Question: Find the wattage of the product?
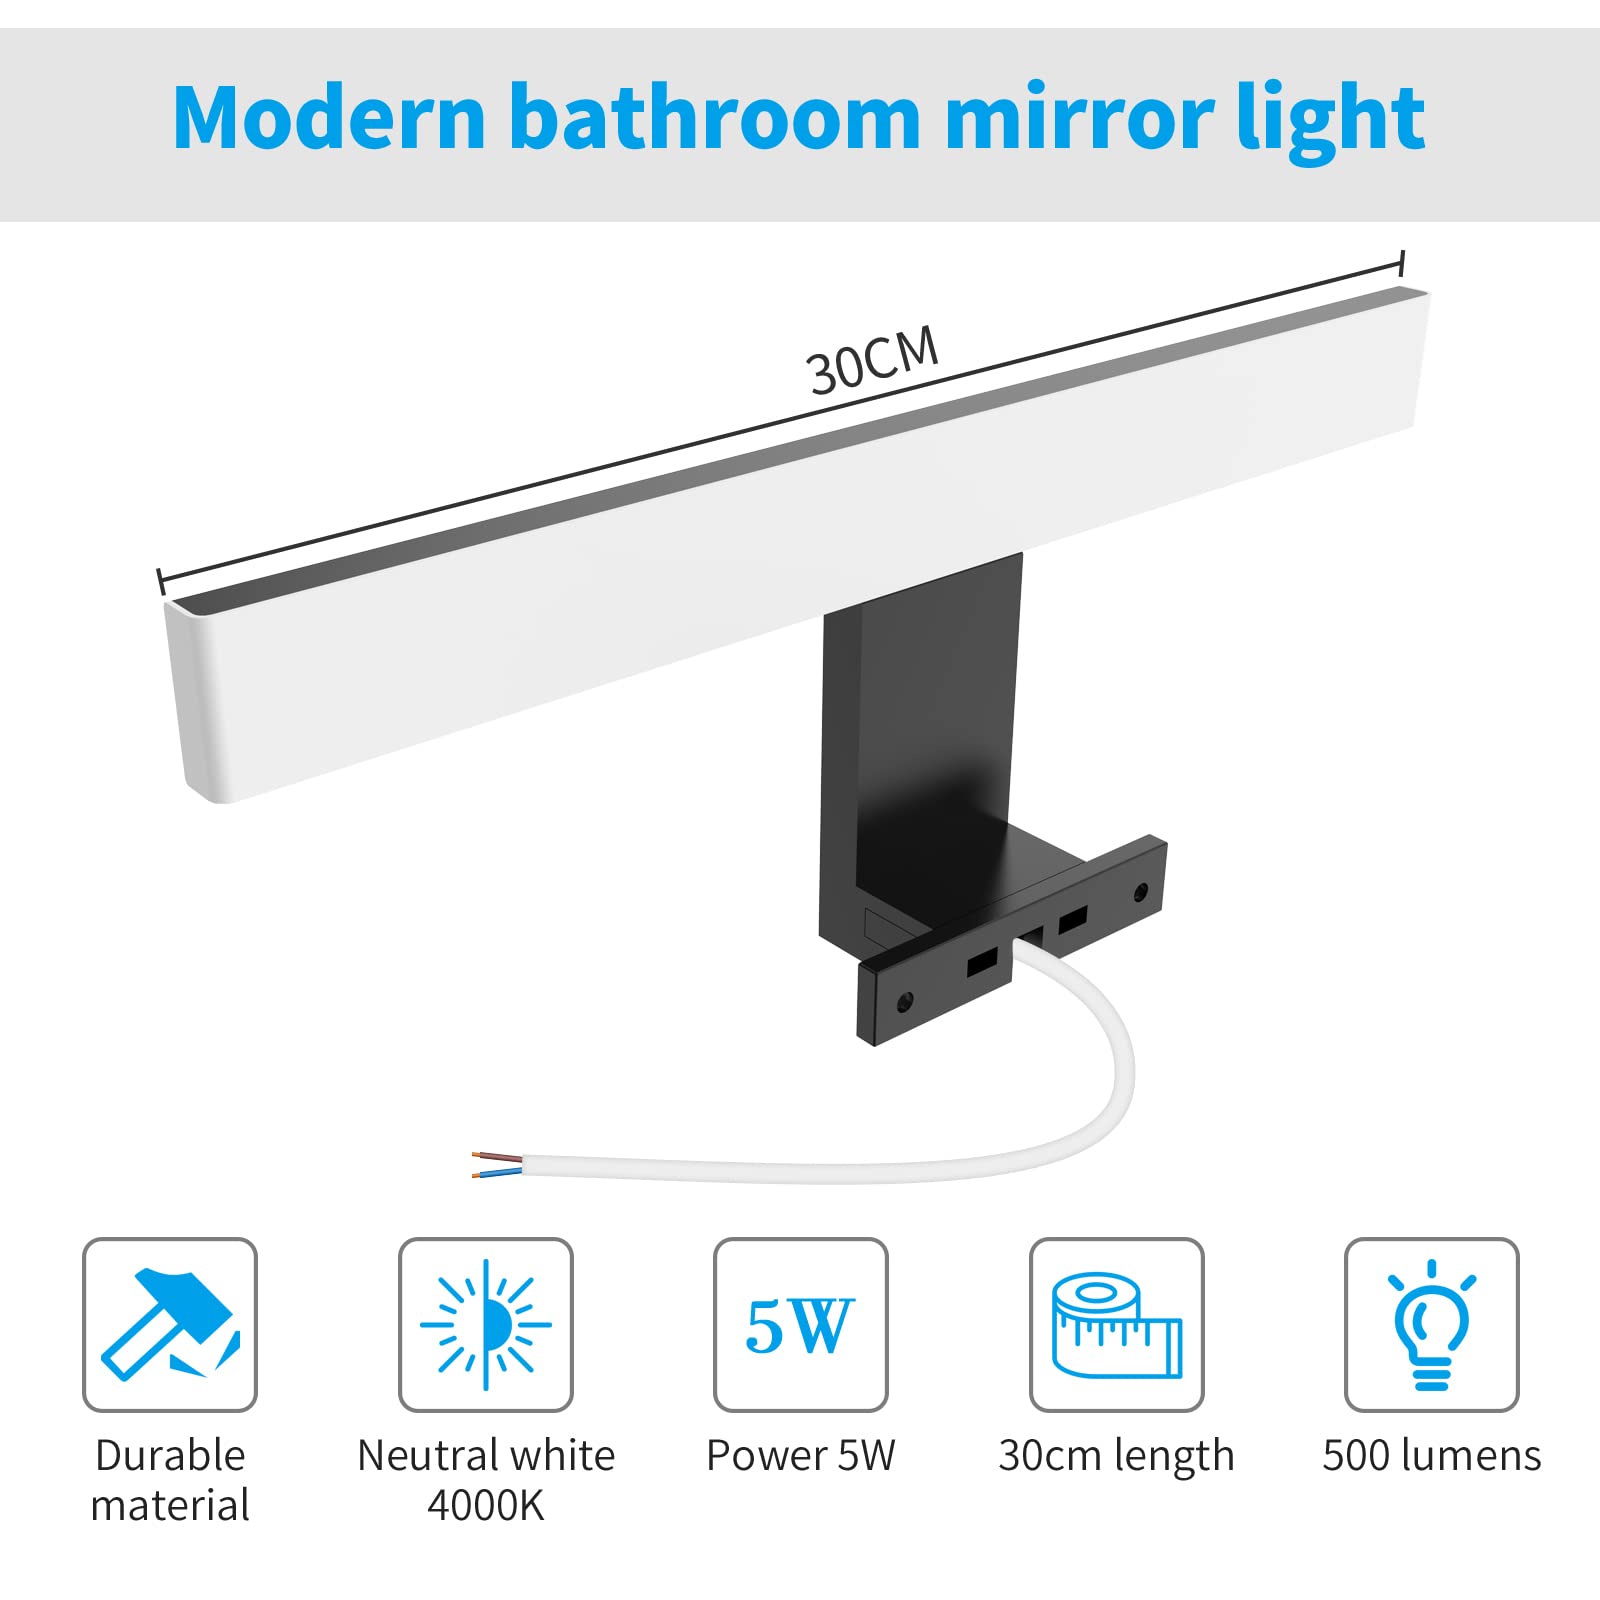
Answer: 5.0 watt